Wilhelm Gesenius

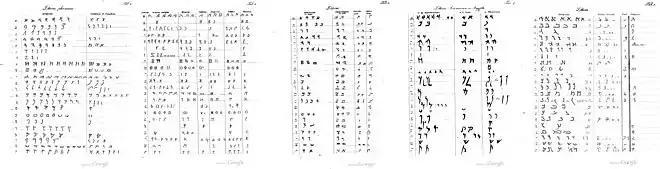
Comparison tables in Gesenius's 1837 "Scripturae Linguaeque Phoeniciae"

Gesenius also contributed extensively to Ersch and Gruber's "Encyclopädie", and enriched the German translation of Johann Ludwig Burckhardt's "Travels in Syria and the Holy Land" with valuable geographical notes. For many years he also edited the "Halle Allgemeine Litteraturzeitung". A sketch of his life was published by Rudolf Haym in 1843 ("Gesenius: eine Erinnerung für seine Freunde"), and another by Hermann Gesenius, "Wilhelm Gesenius, ein Erinnerungsblatt an den hundertjährigen Geburtstag am 3. Februar 1886", in 1886.